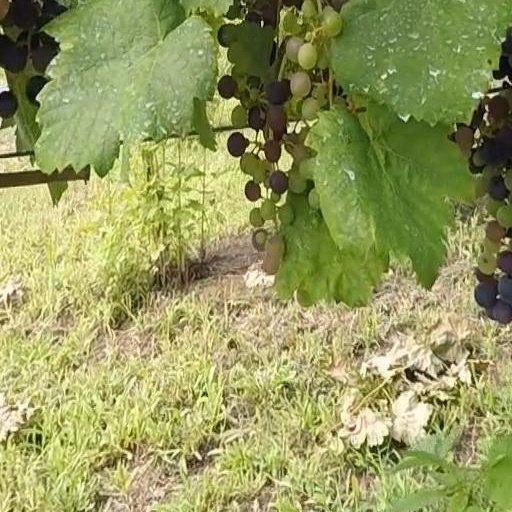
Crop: grape